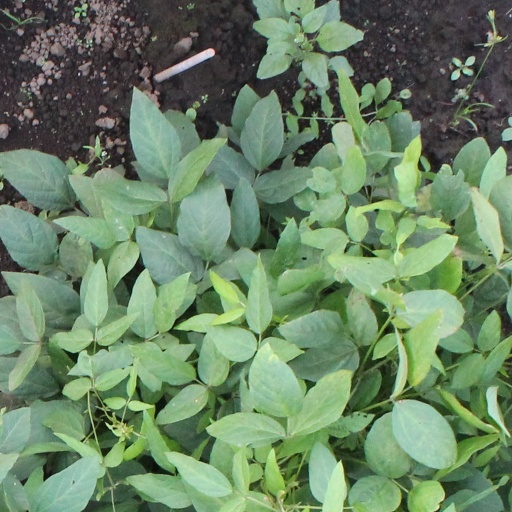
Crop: soybean